Question: Please indicate a possible affordance area of the motorcycle that can be used for sitting on
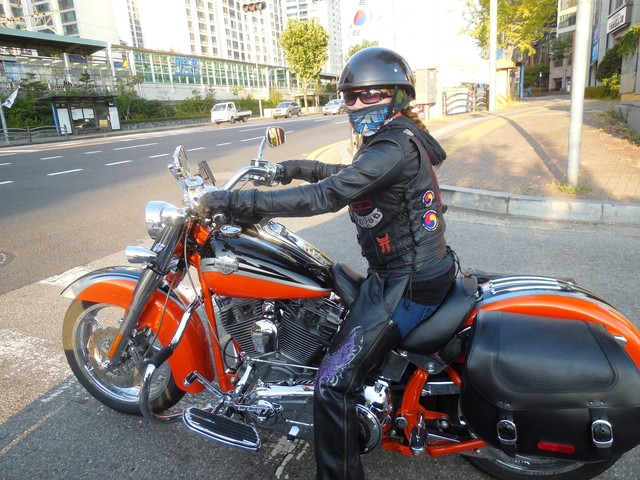
Answer: [329.5, 260.5, 508.5, 348.5]